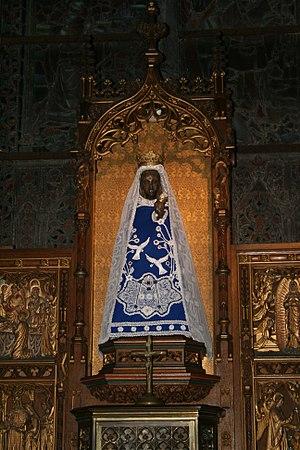
Statue de la vierge romane de la Basilique Saint-Materne (Xe siècle) - Walcourt (Belgique).
La basilique Saint-Materne est un édifice religieux catholique du XIᵉ siècle sis à Walcourt, en Belgique. D'origine romane, la collégiale primitive est transformée en église gothique à cinq nefs au Moyen Âge. Reconnaissant sa grande popularité comme sanctuaire marial, Pie XII élève la collégiale Saint-Materne au rang de basilique mineure le 23 mai 1950.